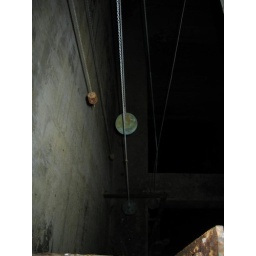
Inside the flotation pit in the water treatment plant